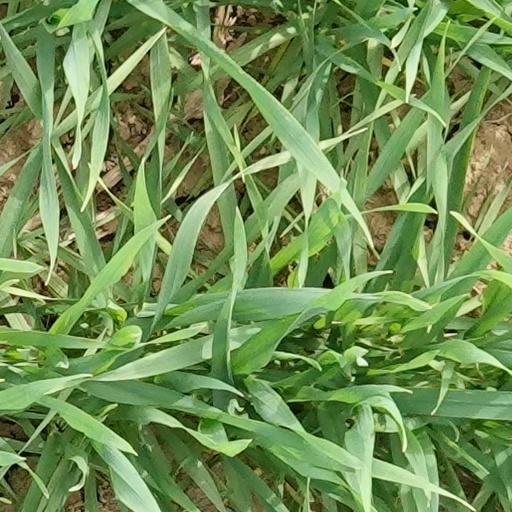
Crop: wheat